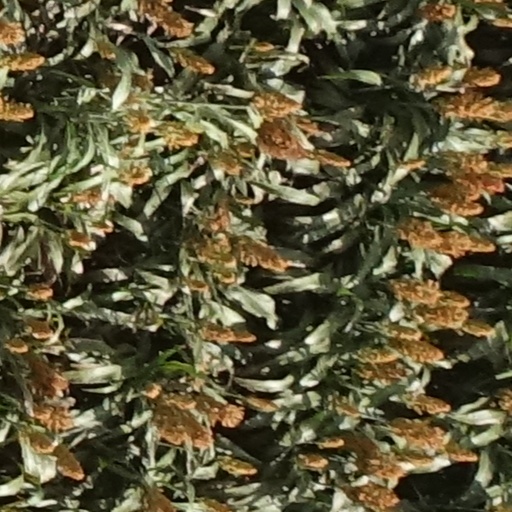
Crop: sorghum